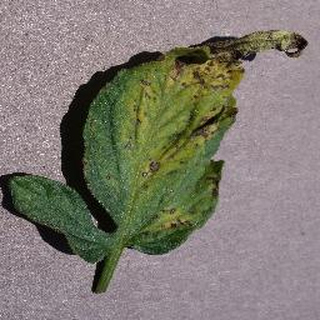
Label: tomato_septoria_leaf_spot